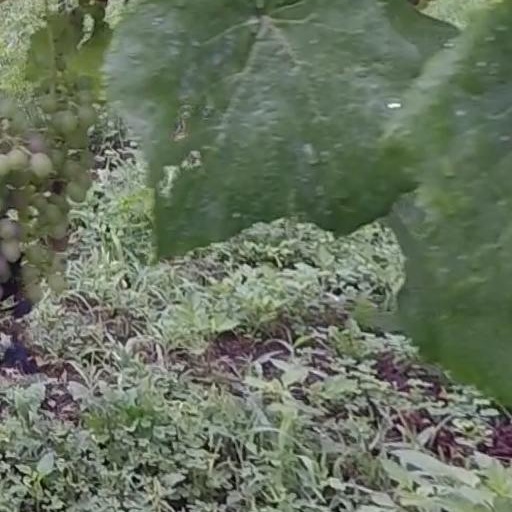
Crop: grape